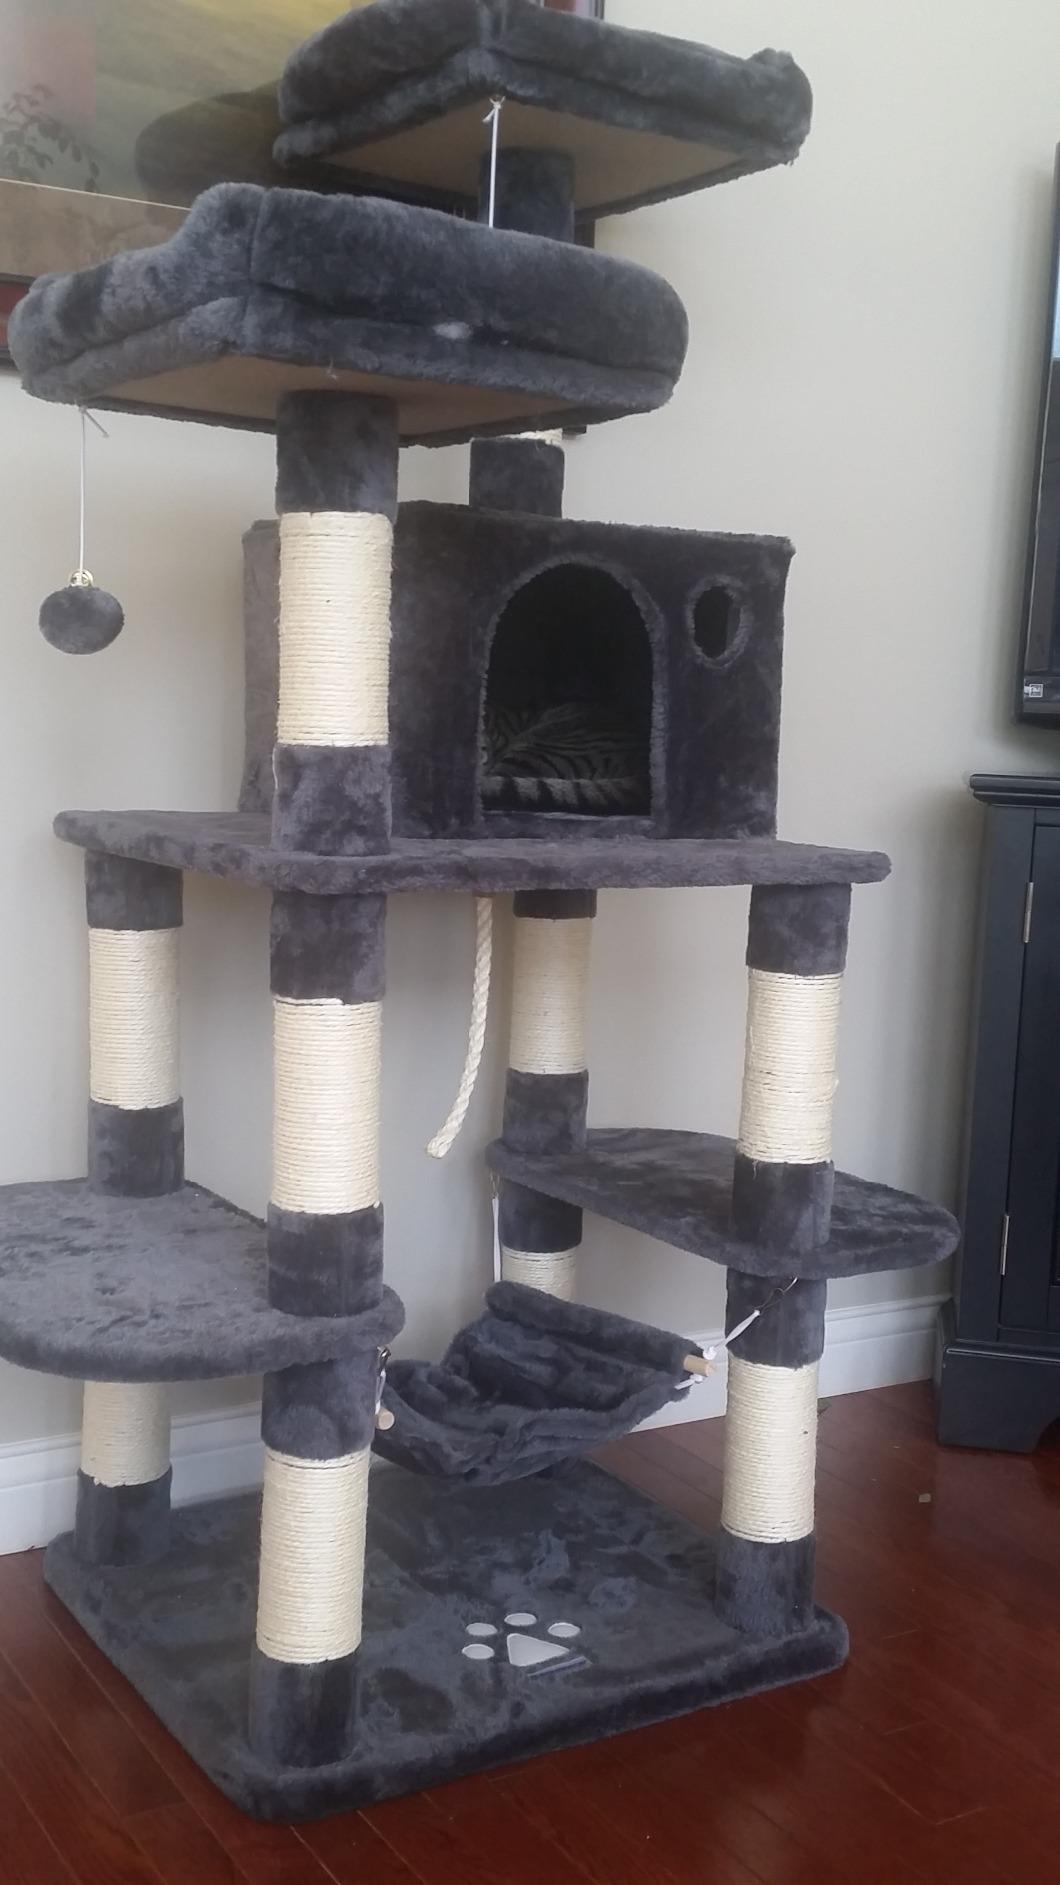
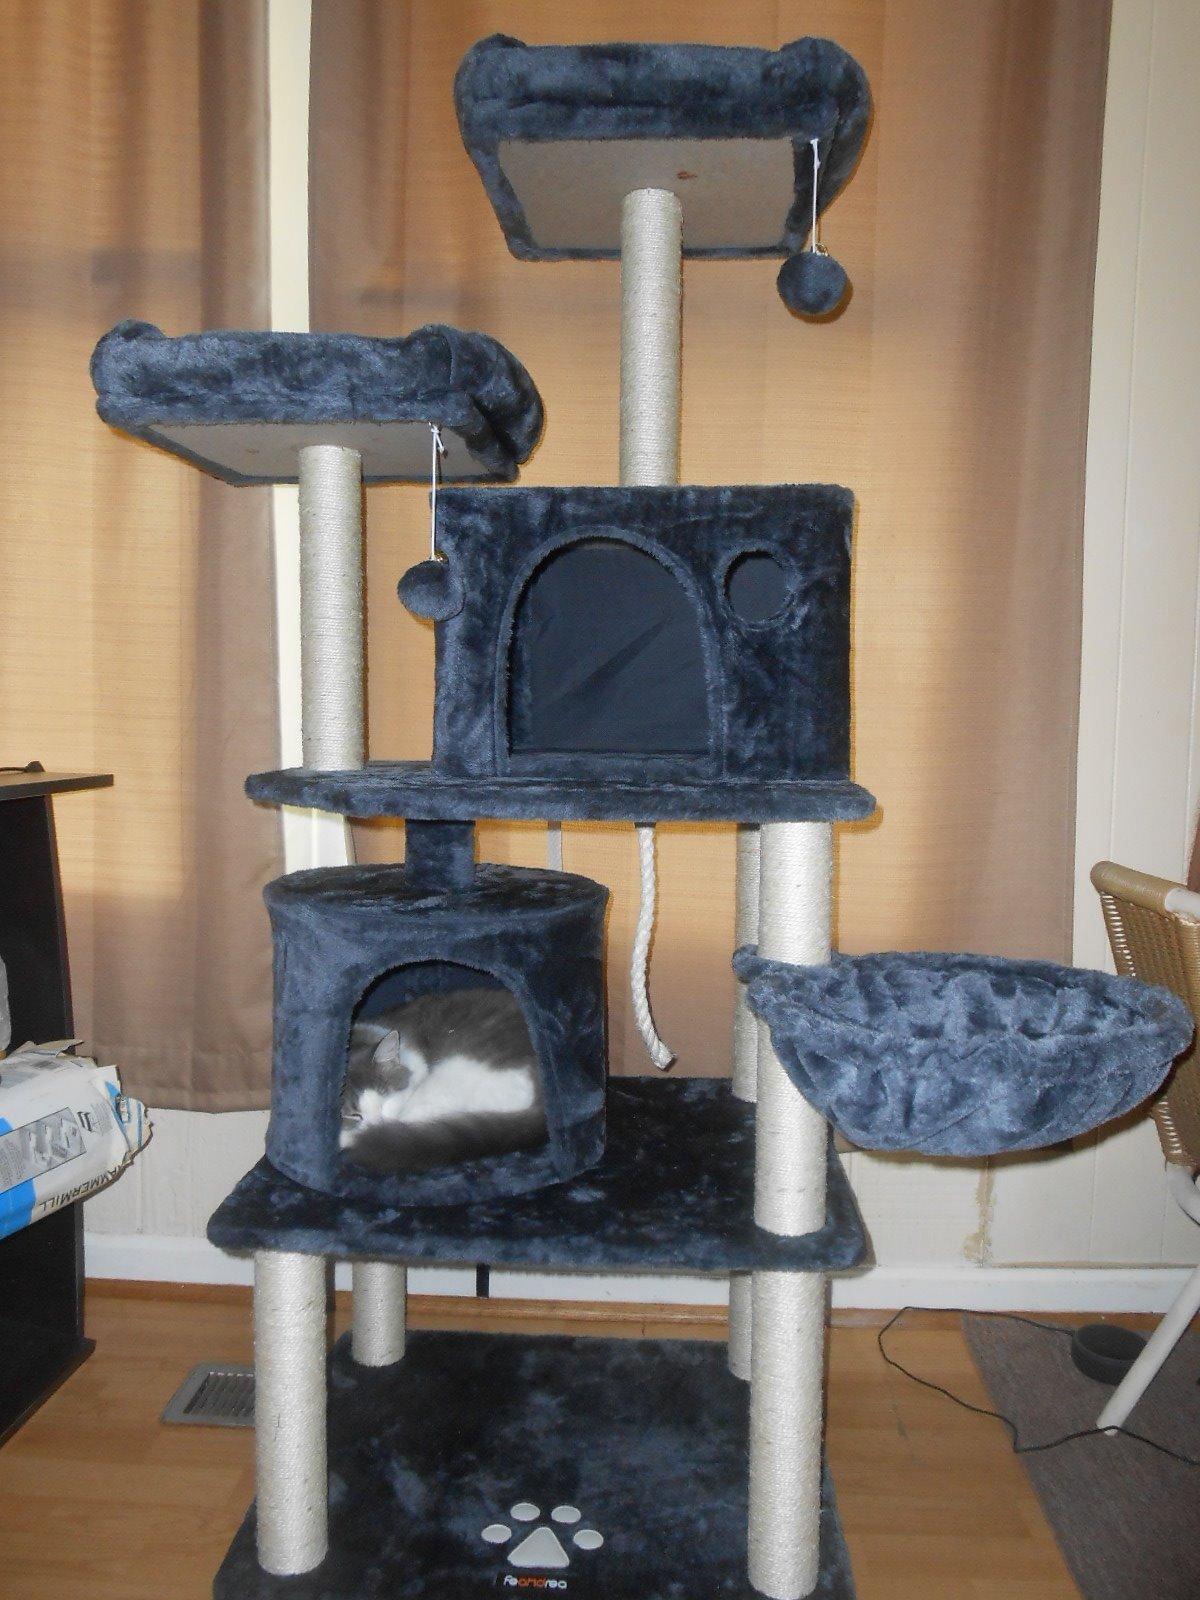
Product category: items_cat tree
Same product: no